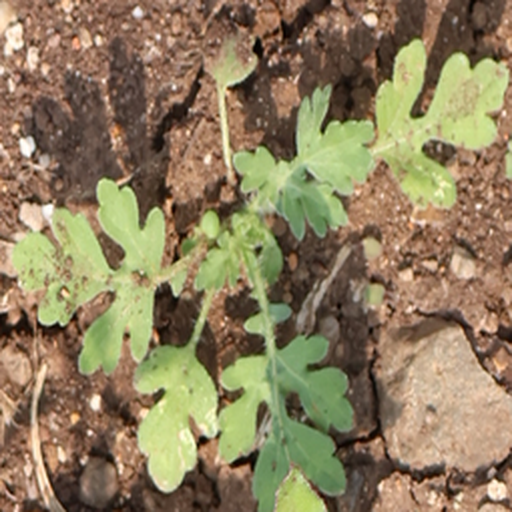
Weed species: Gajar_gavat_(Parthenium hysterophorus)